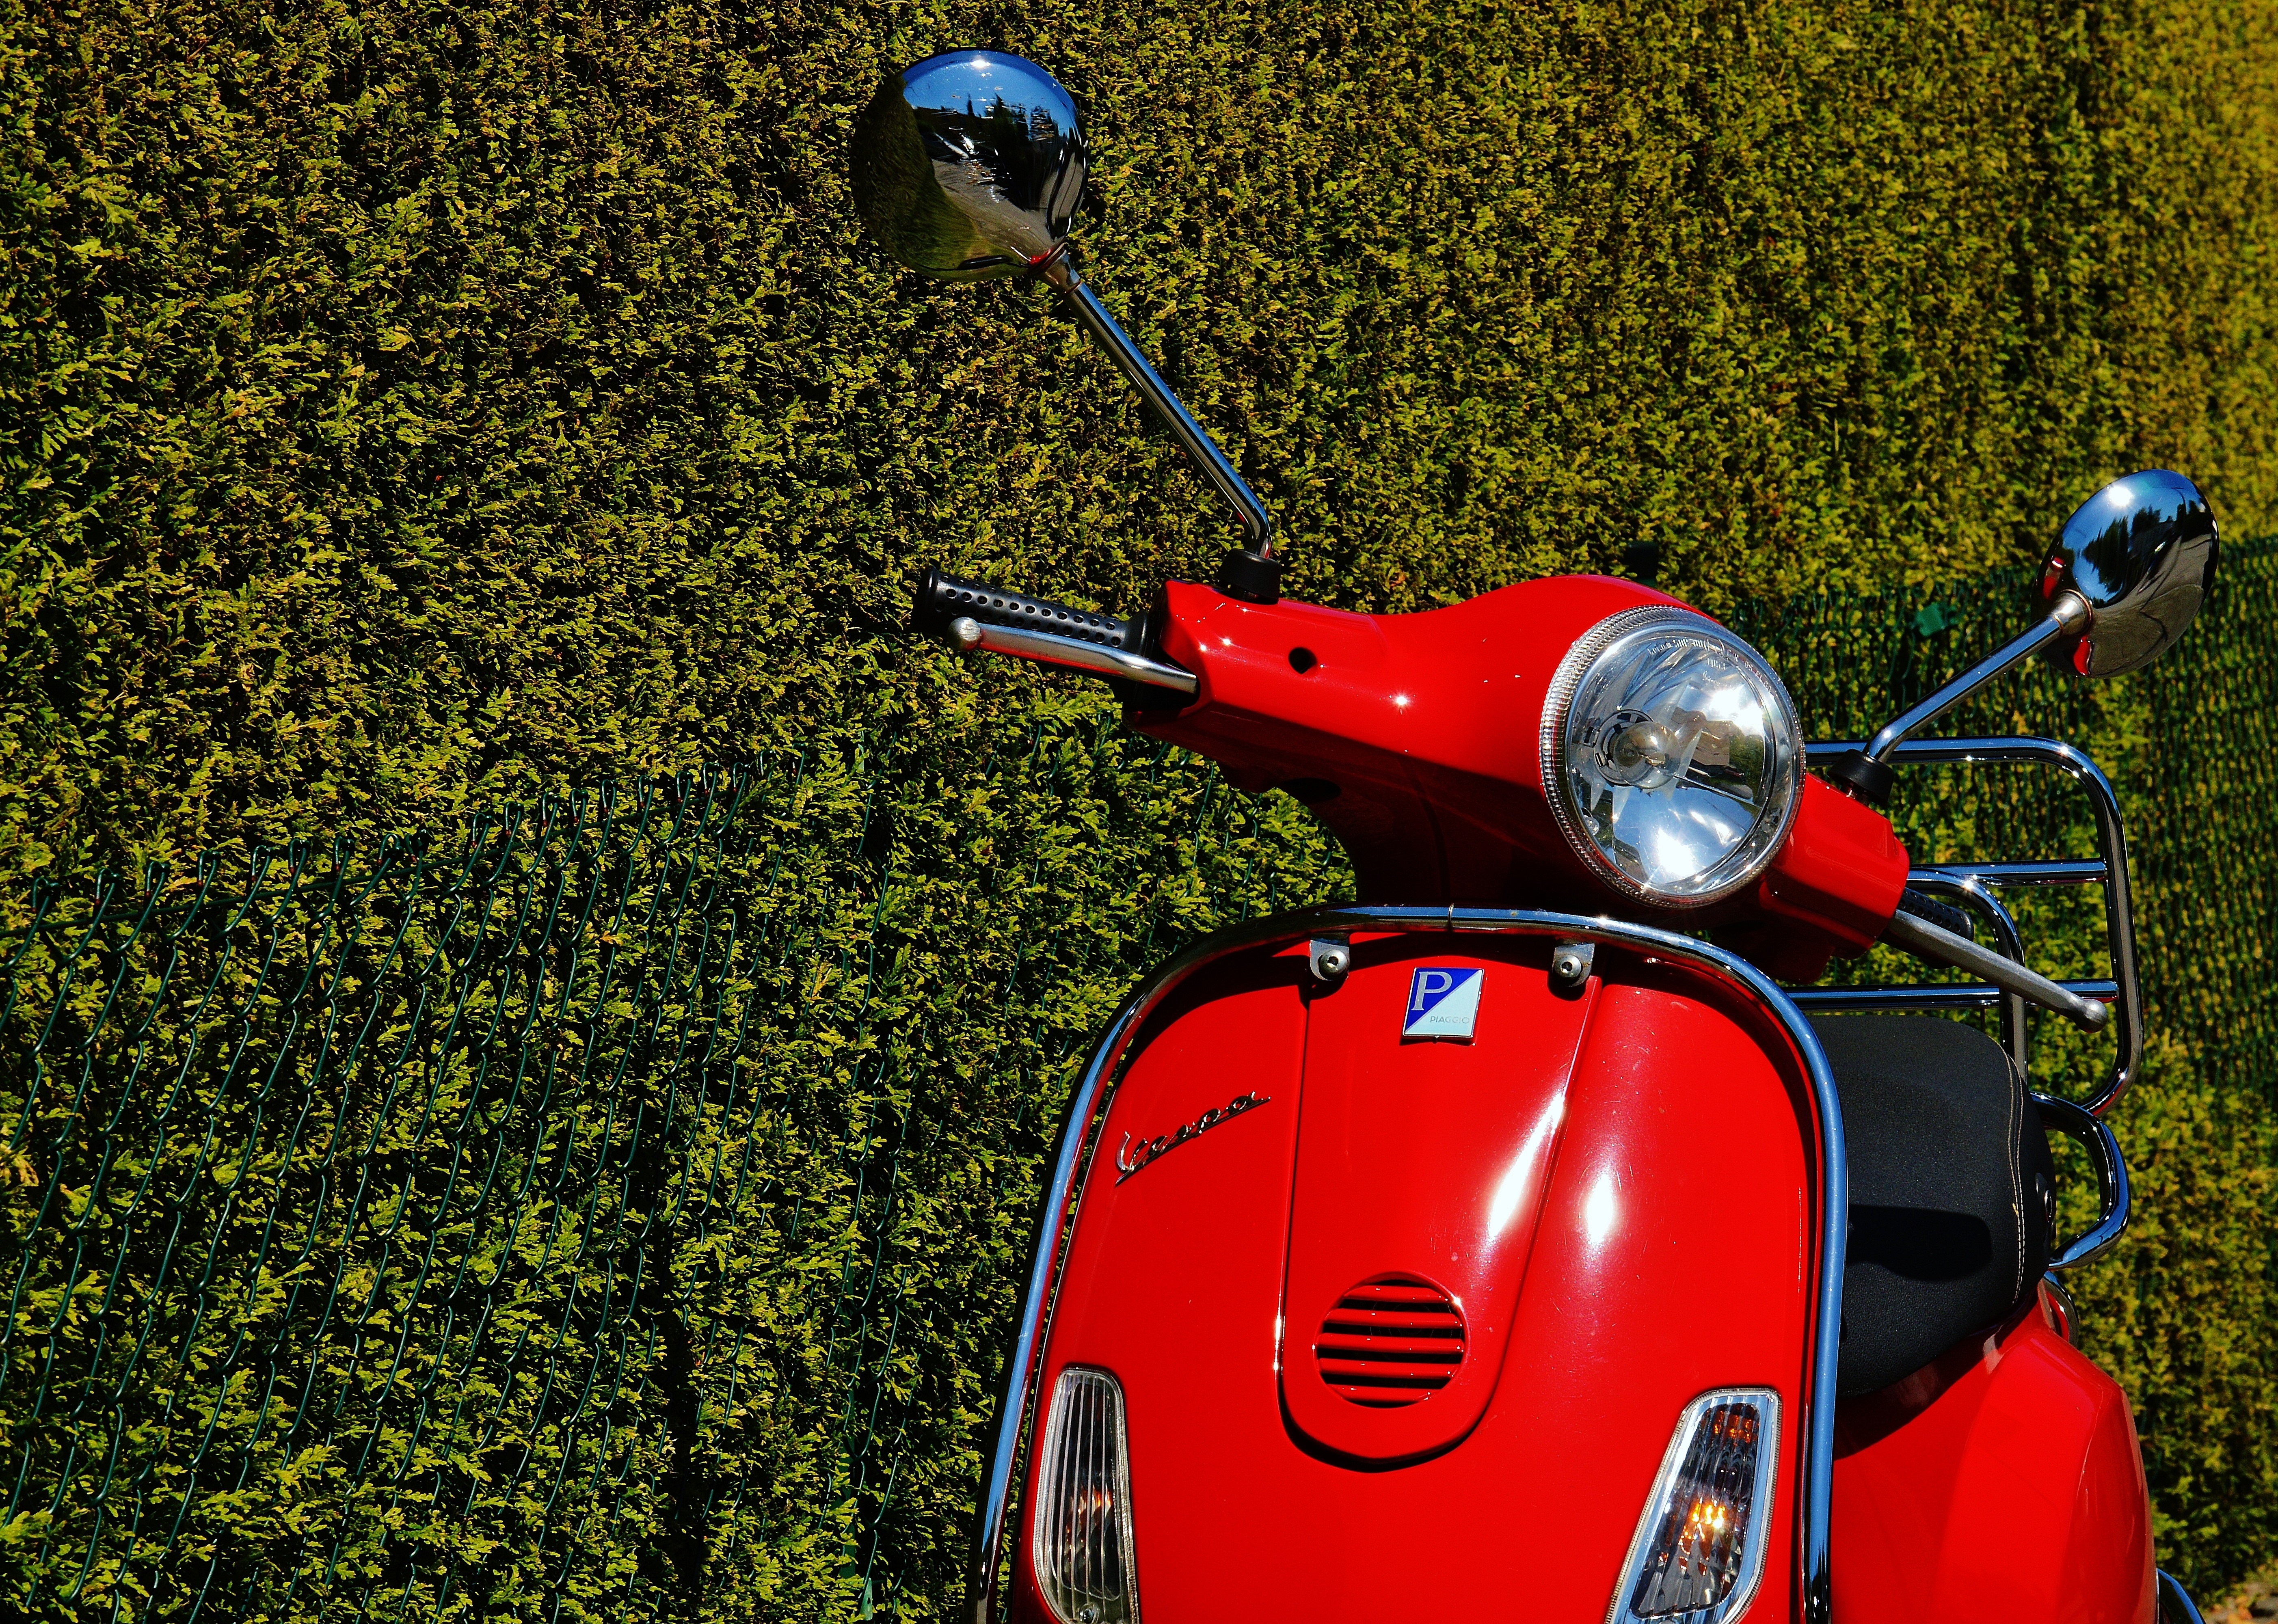
technology, red, vehicle, motorcycle, drive, motor scooter, moped, scooter, motor, vespa, roller, cult, flitzer